38th Infantry Regiment (United States)

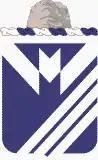
Coat of arms of the 38th Infantry Regiment

The 38th Infantry Regiment ("Rock of the Marne") is a United States Army infantry regiment. It should not be confused with the 38th United States Colored Infantry Regiment, which is a different unit.